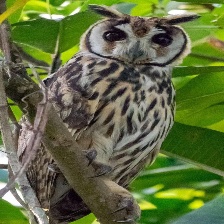
Species: STRIPED OWL
Scientific name: ASIO CLAMATOR
ImageNet parent category: great_grey_owl